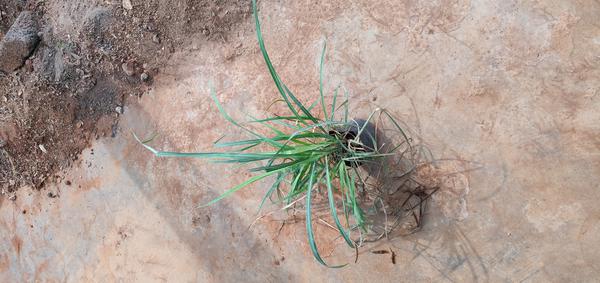
Plant: Lemon_grass